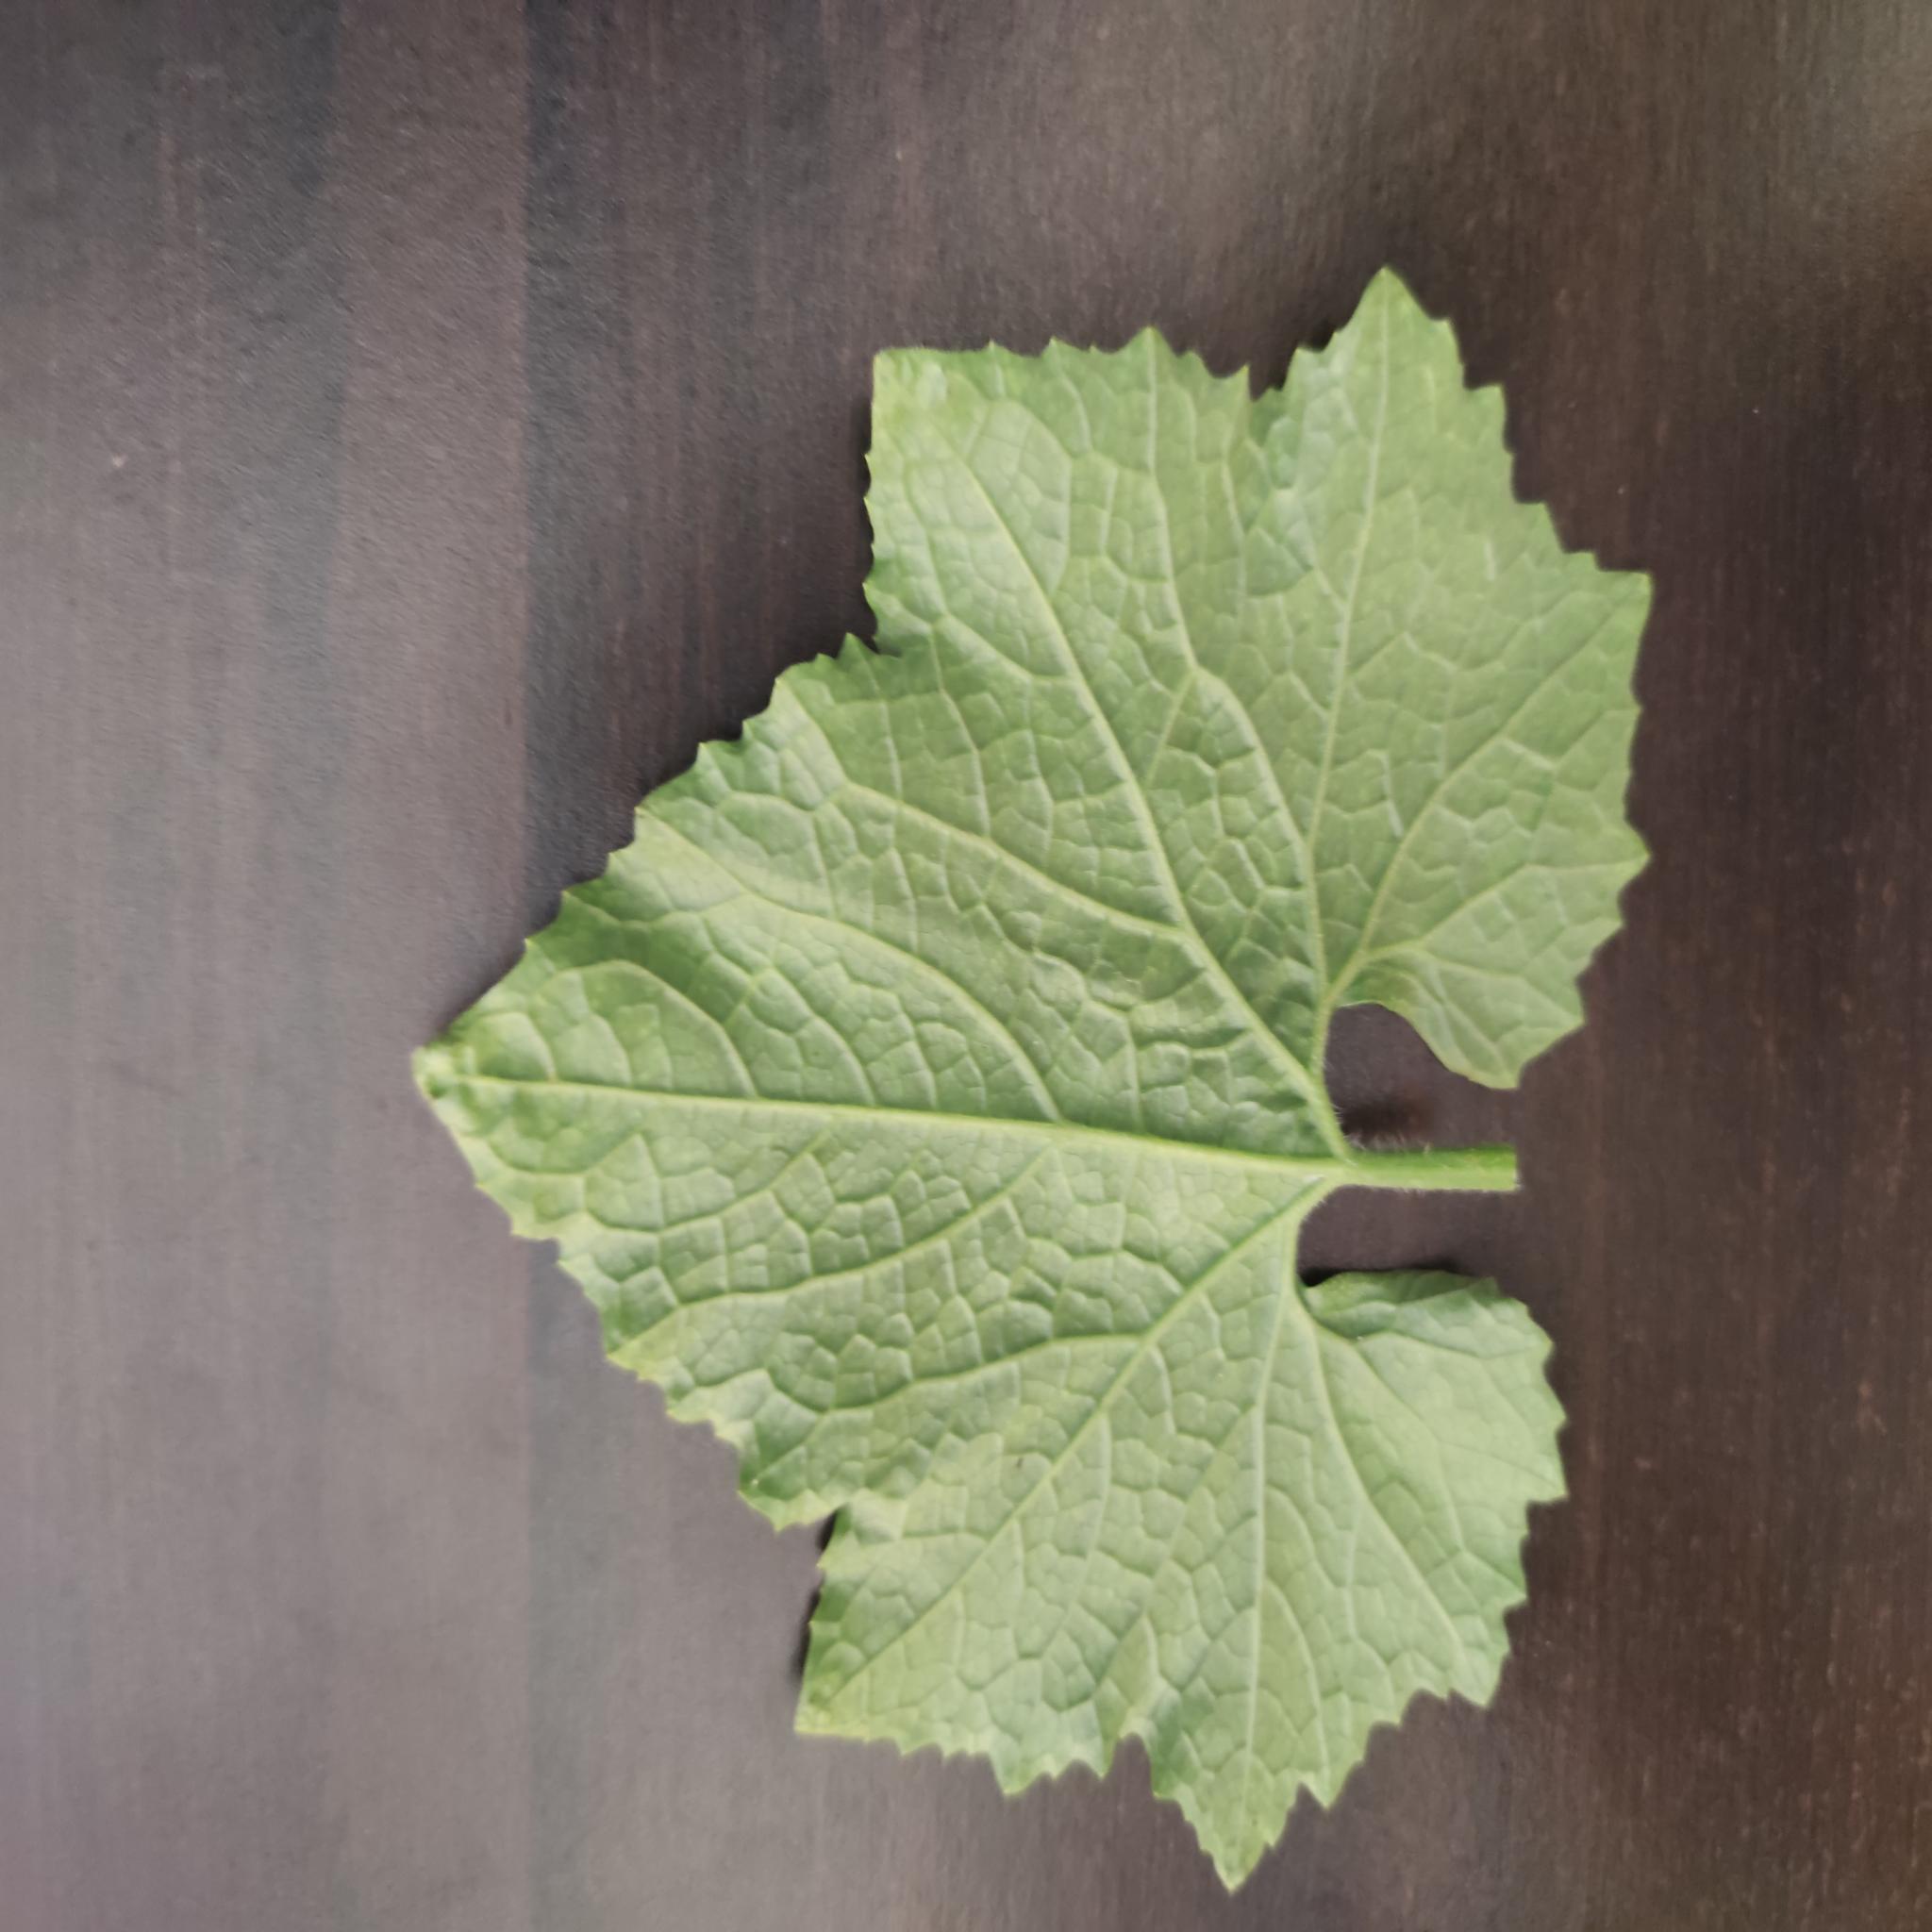
Label: Healthy